Japanese poetry

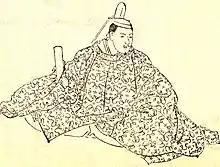
Fujiwara no Teika (also known as Fujiwara no Sadaie) by Kikuchi Yōsai (1781–1878)

Fujiwara no Teika (1162 to 1241) was a waka poet, critic, scribe and editor of the late Heian period and the early Kamakura period. Fujiwara no Teika had three lines of descendants: the Nijō, Reizei family and Kyōgoku family. Besides that, various members of the Fujiwara family are noted for their work in the field of poetry.